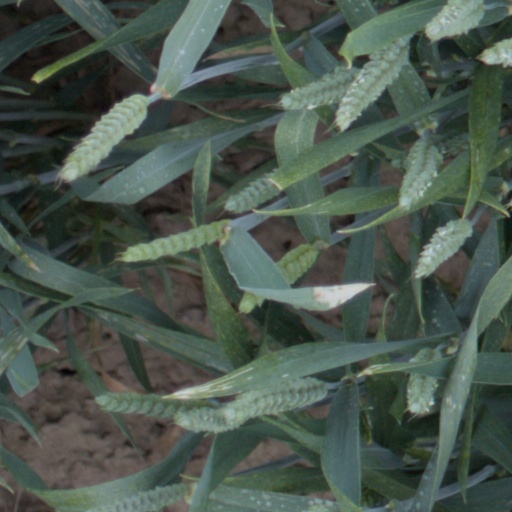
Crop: wheat